Flytown

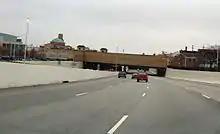
Interstate 670 traveling west, with the Greek Orthodox Cathedral and the Short North Cap in the background.

The neighborhood, considered lower-class, was hit hard by the Great Depression, beginning a cycle of decline. By 1953, the Columbus Redevelopment Authority (CRA) declared the area blighted and a bond was passed to raze much of the neighborhood. The Goodale Expressway, which would eventually become Interstate 670, began construction, resulting in further destruction of the neighborhood as it cut through its heart.